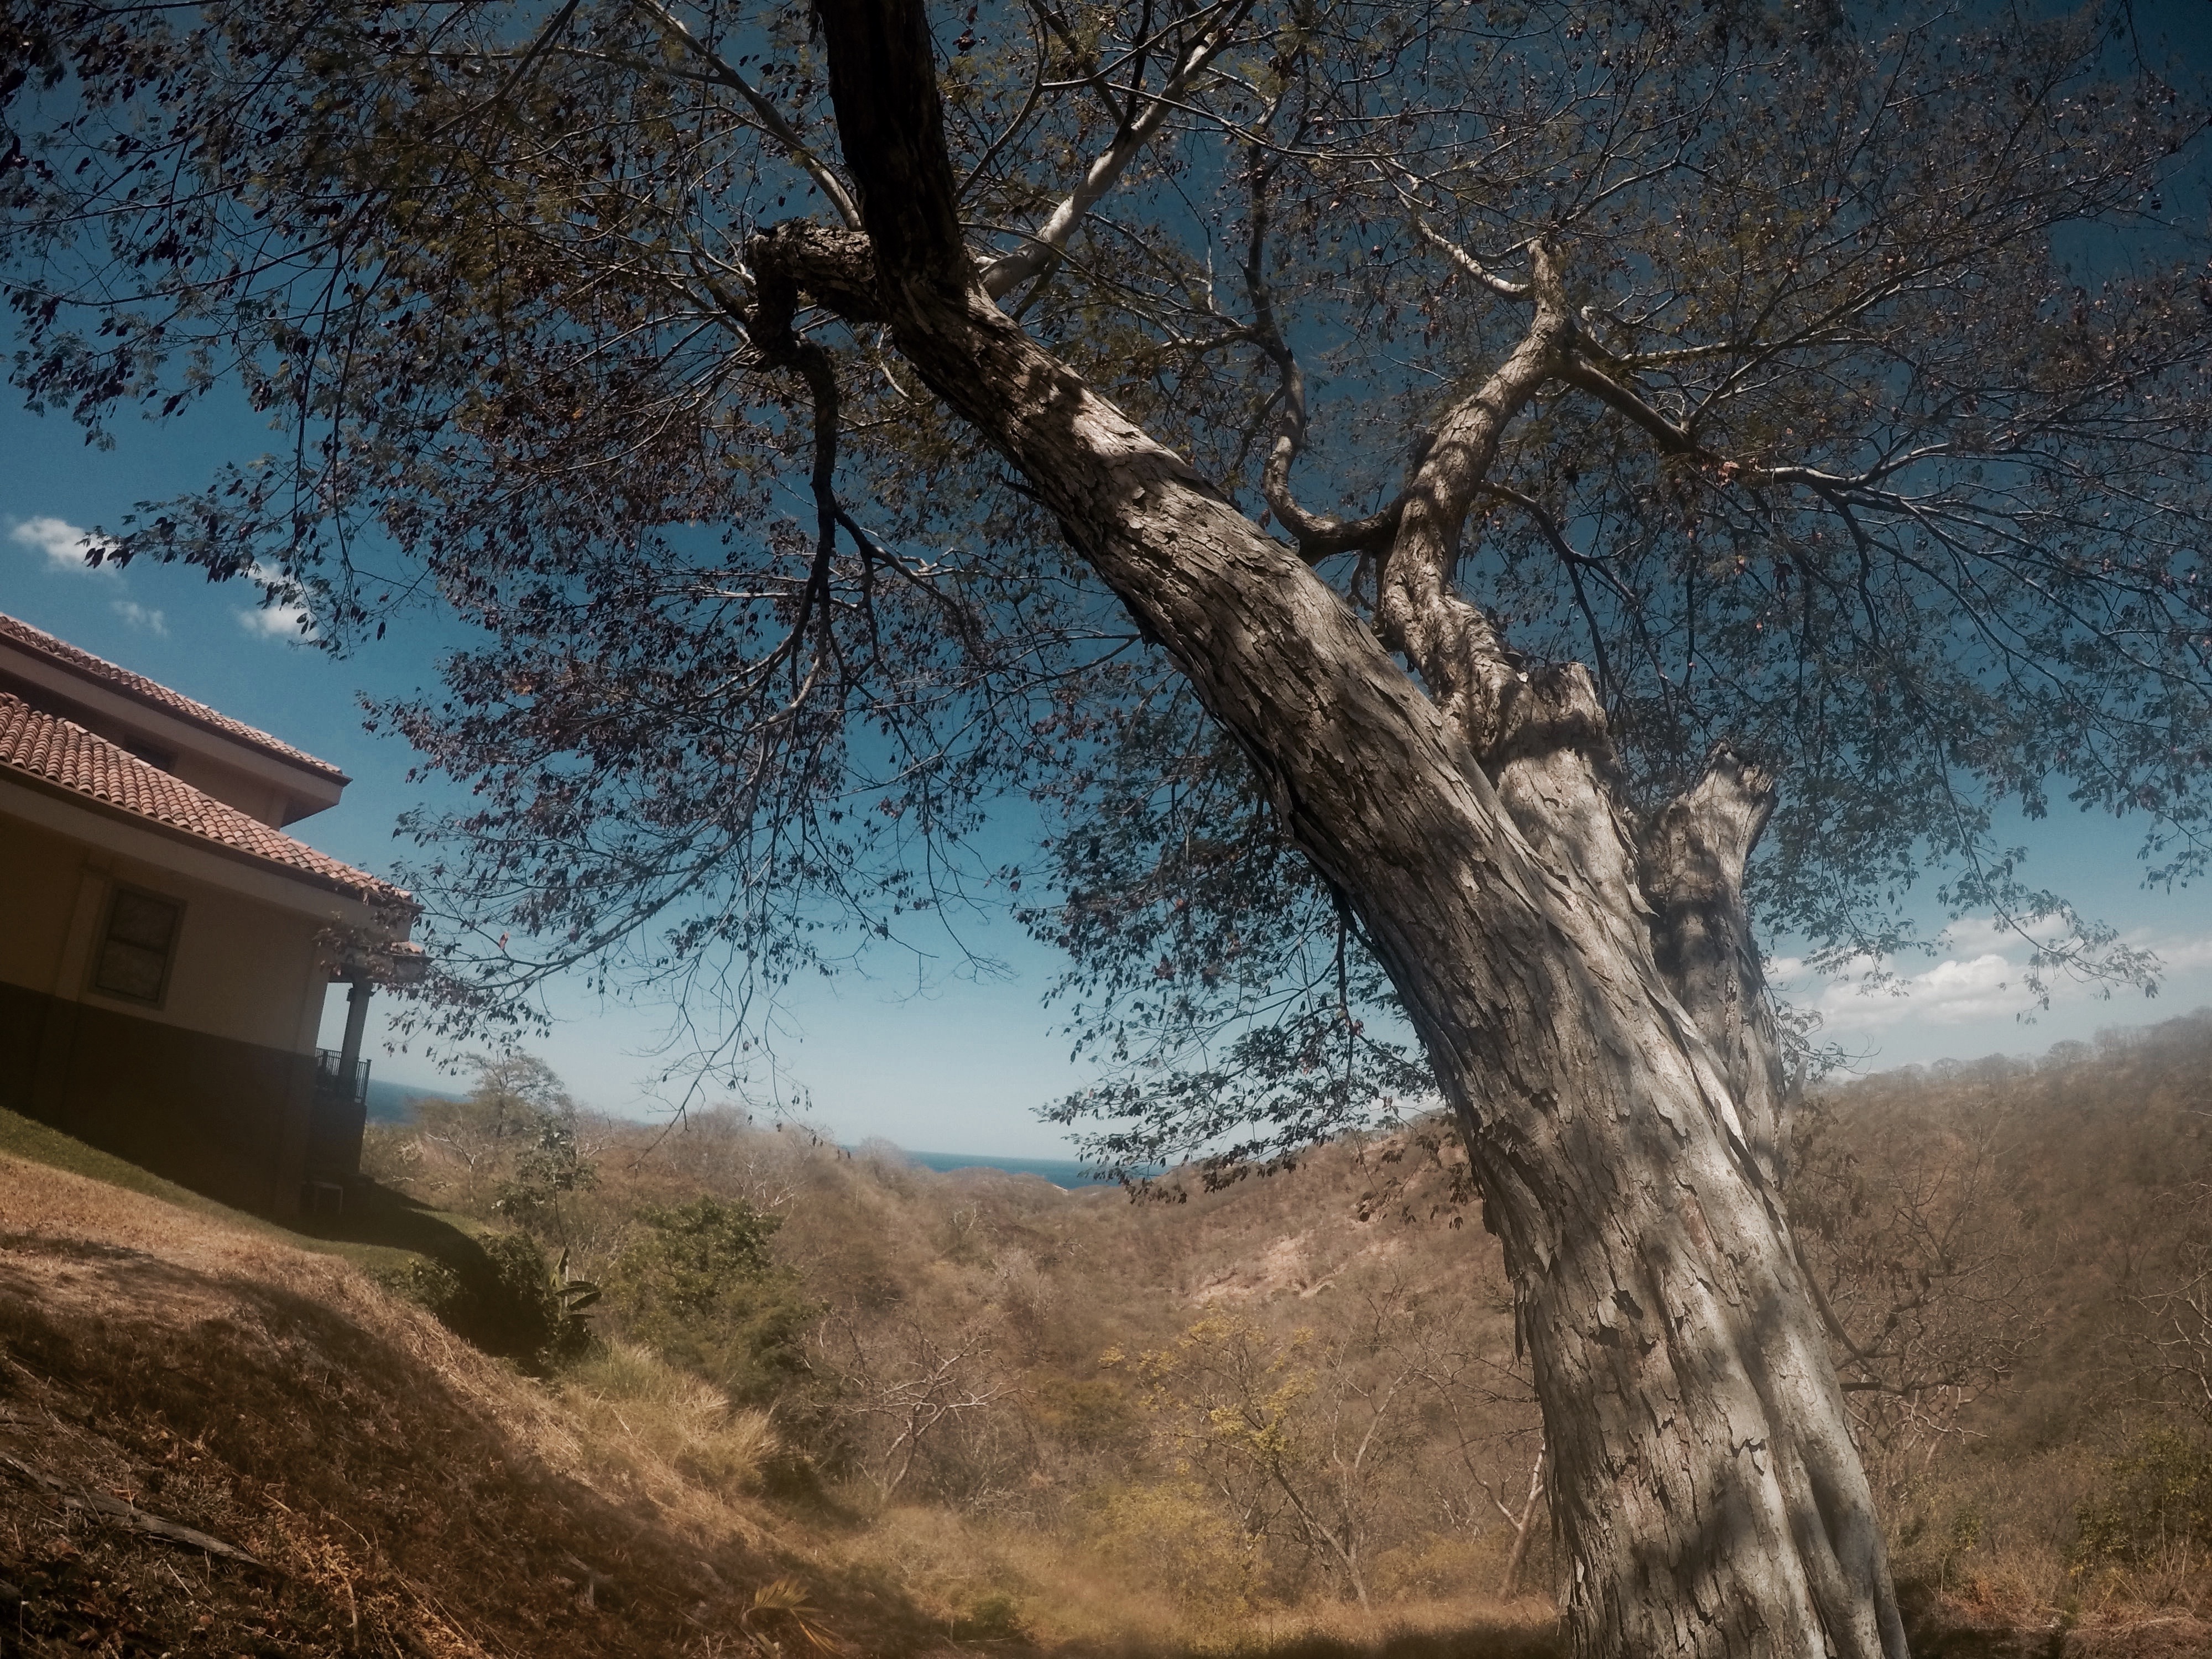
landscape, tree, nature, branch, plant, sunlight, morning, flower, woodland, woody plant